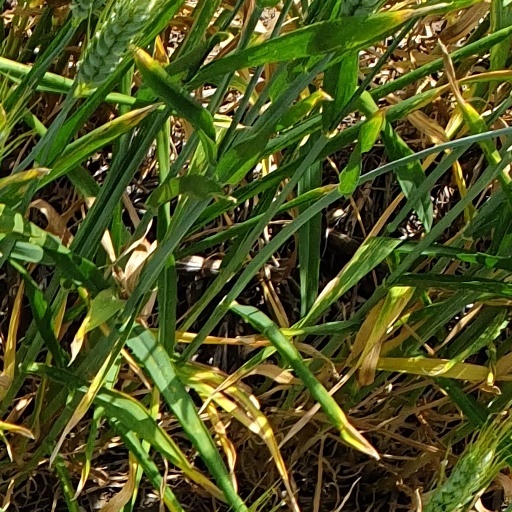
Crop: wheat